Thirumeninathar temple

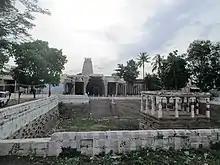

Thirumeninathar temple (also called Boominathar temple or Tiruchuli temple) is a Hindu temple dedicated to the deity Shiva, located in Tiruchuli in Virudhunagar district, in the South Indian state of Tamil Nadu. Shiva is worshipped as Thirumeninathar, and is represented by the "lingam". His consort Parvati is depicted as Thunaimalaiyammai Amman. The temple is located on the Virudhunagar–Manamadurai road. The presiding deity is revered in the 7th-century-CE Tamil Saiva canonical work, the "Tevaram", written by Tamil saint poets known as the nayanmars and classified as "Paadal Petra Sthalam". The temple is closely associated with Sundarar, who has sung praises about the presiding deity. This shrine is regarded as the 12th of the Tevara Stalams in the Pandya region of Tamil Nadu.